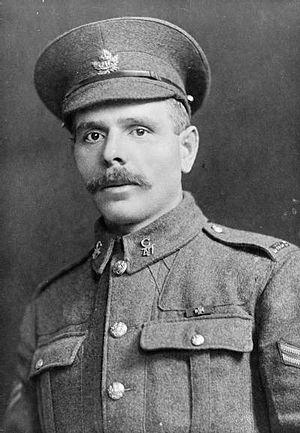
Le caporal Konowal fut décoré de la croix de Victoria (VC) à la bataille de la côte 70 à Lens en France pour les actions suivantes du 22 au 24 août 1917
Kutkivtsi est un village du raïon de Chemerivtsi dans l'oblast de Khmelnytsky dans l'Ouest de l'Ukraine.
Filip Konowal est un soldat canadien d'origine ukrainienne. Il est le seul Ukrainien, en fait, le seul originaire de l'Europe de l'Est, à être décoré de la croix de Victoria, la plus haute récompense des forces armées du Commonwealth. Celle-ci est remise pour un acte de bravoure face à l'ennemi. Il l'a reçut pour ses actions au cours de la Première Guerre mondiale alors qu'il servait au sein du 47th Battalion, CEF du Corps expéditionnaire canadien. Il est également intronisé à la croix de Saint-Georges, une décoration militaire de la Russie. Il est le patron de la branche de la Légion royale canadienne nᵒ 360 nommée la « branche Konowal » située à Toronto en Ontario.